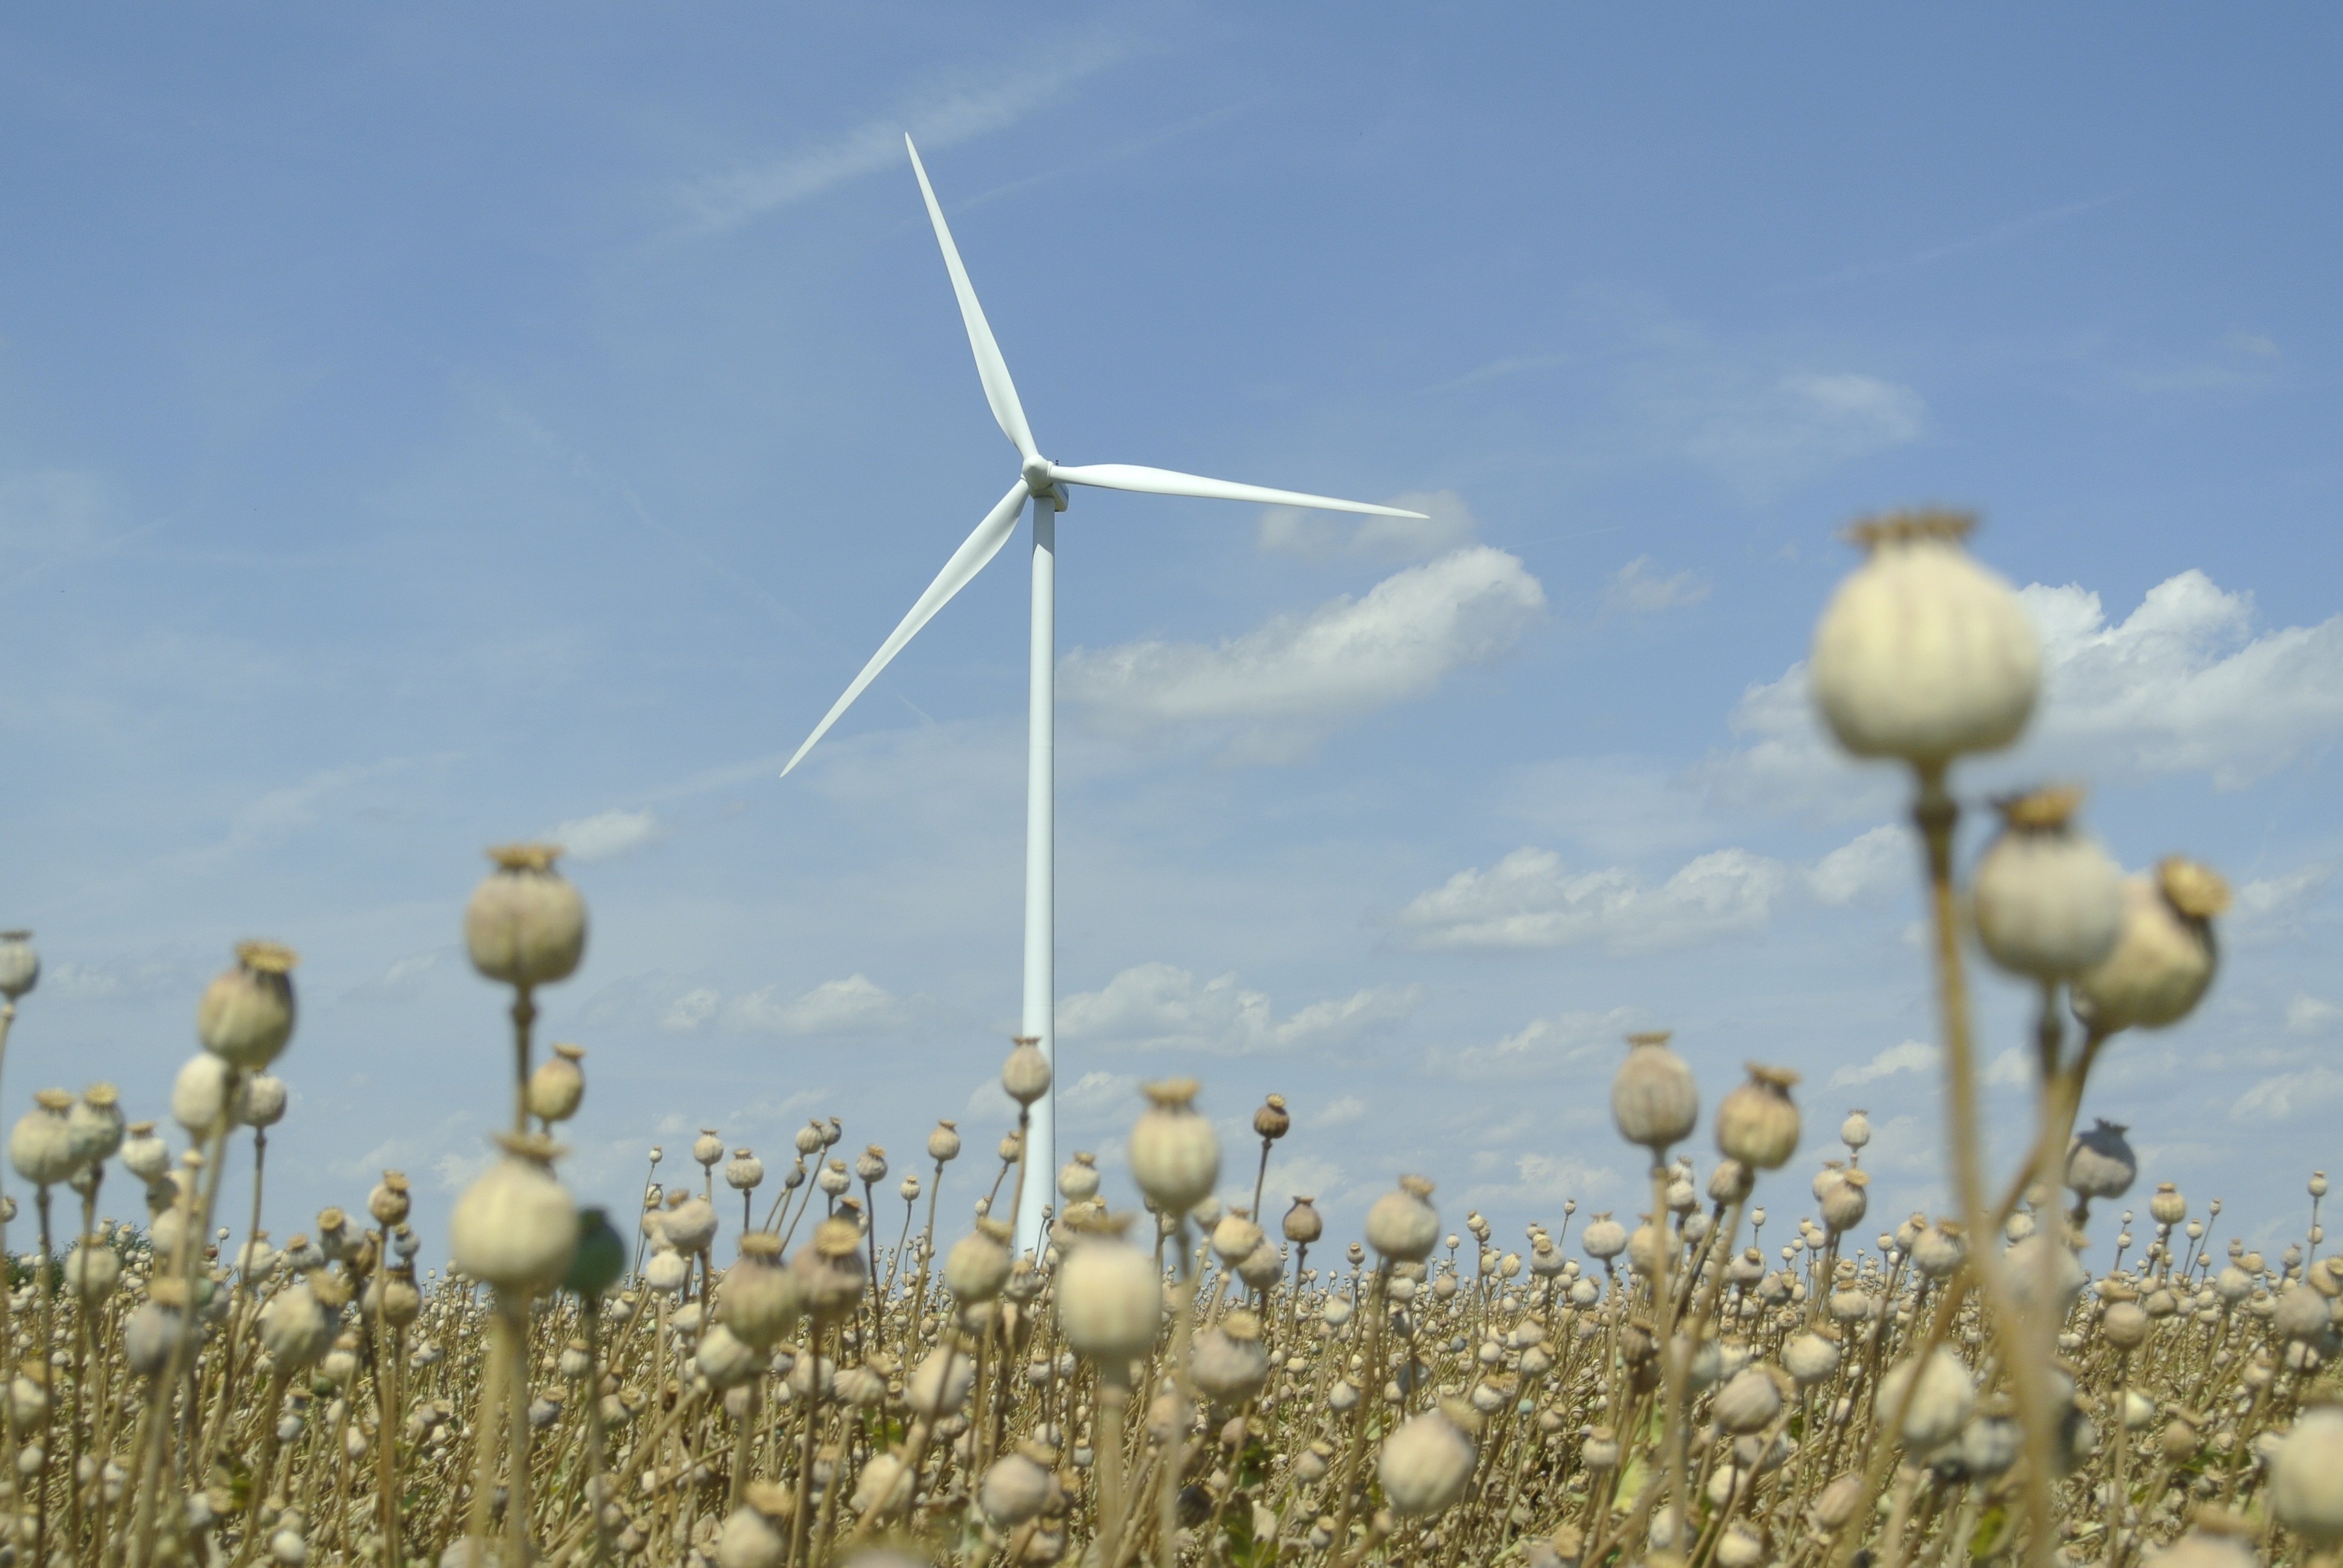
landscape, nature, field, prairie, wind, summer, heaven, crop, peace, machine, blue, wind turbine, plain, energy, clouds, grassland, wind farm, wind power plant, finery, poppyhead, poppy field